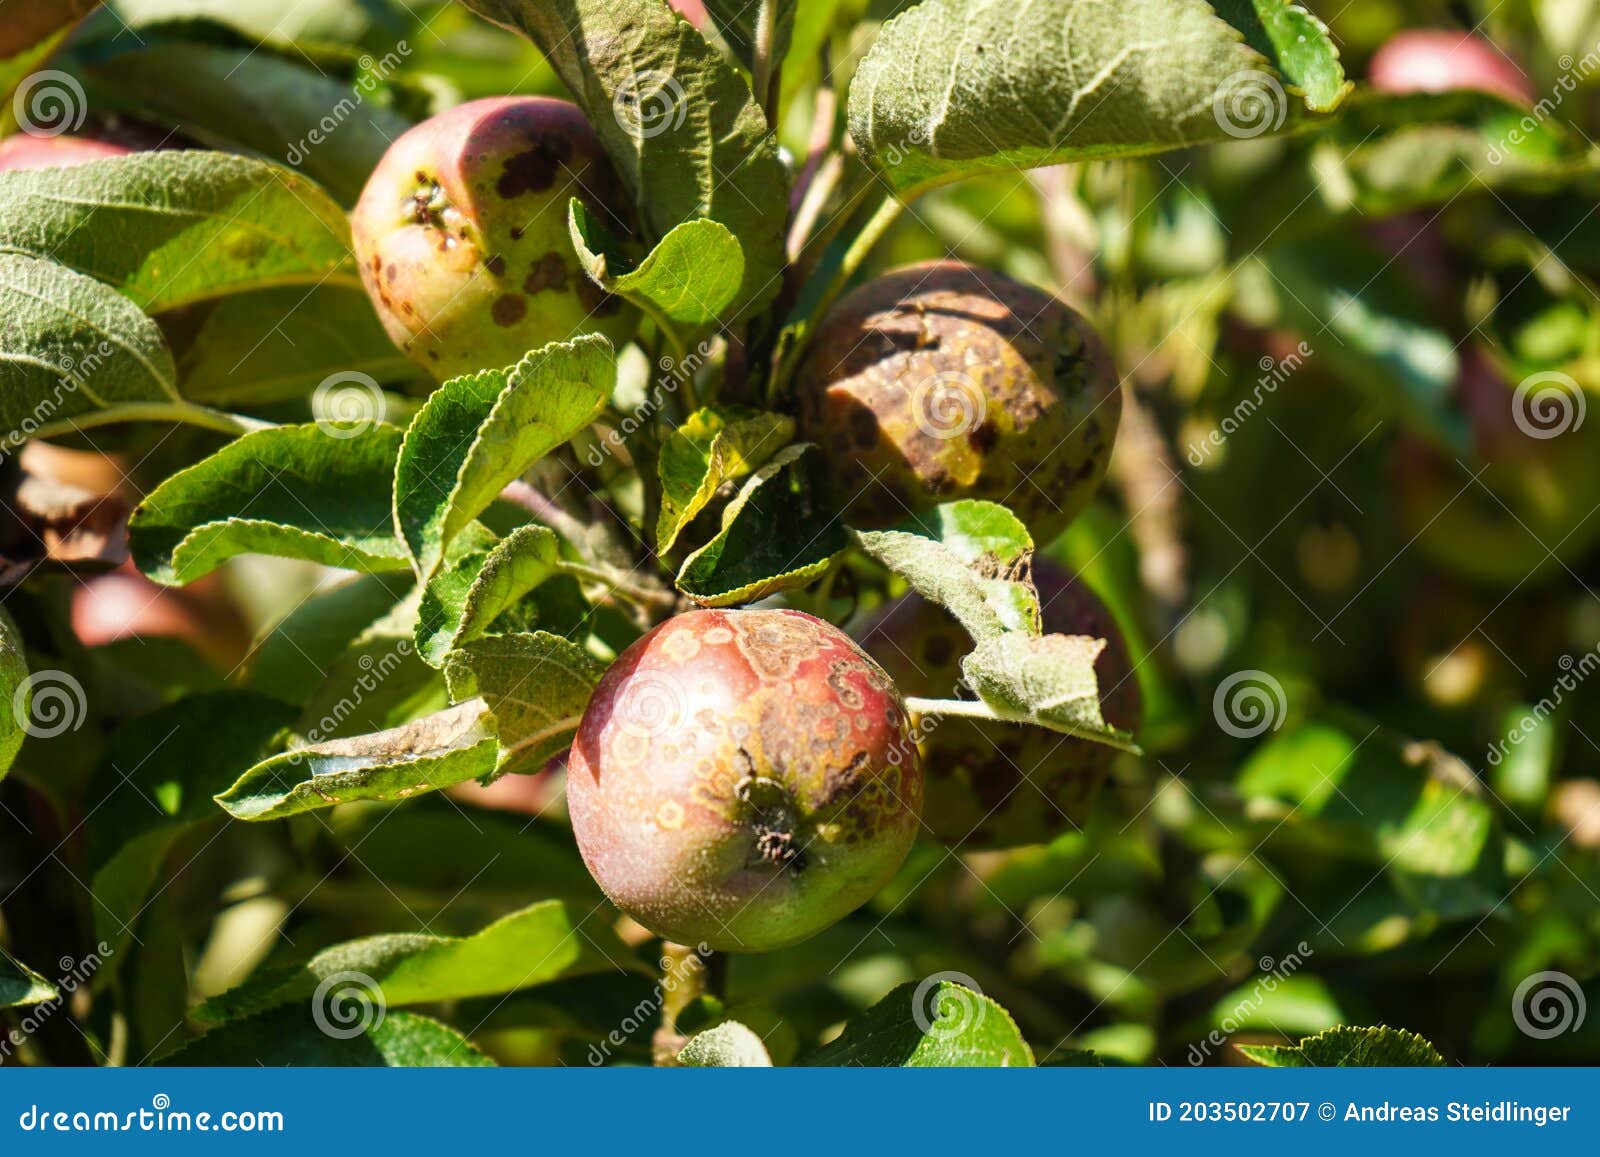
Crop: apple
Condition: scab